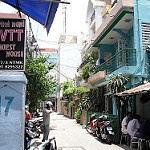
Scene: Outdoor